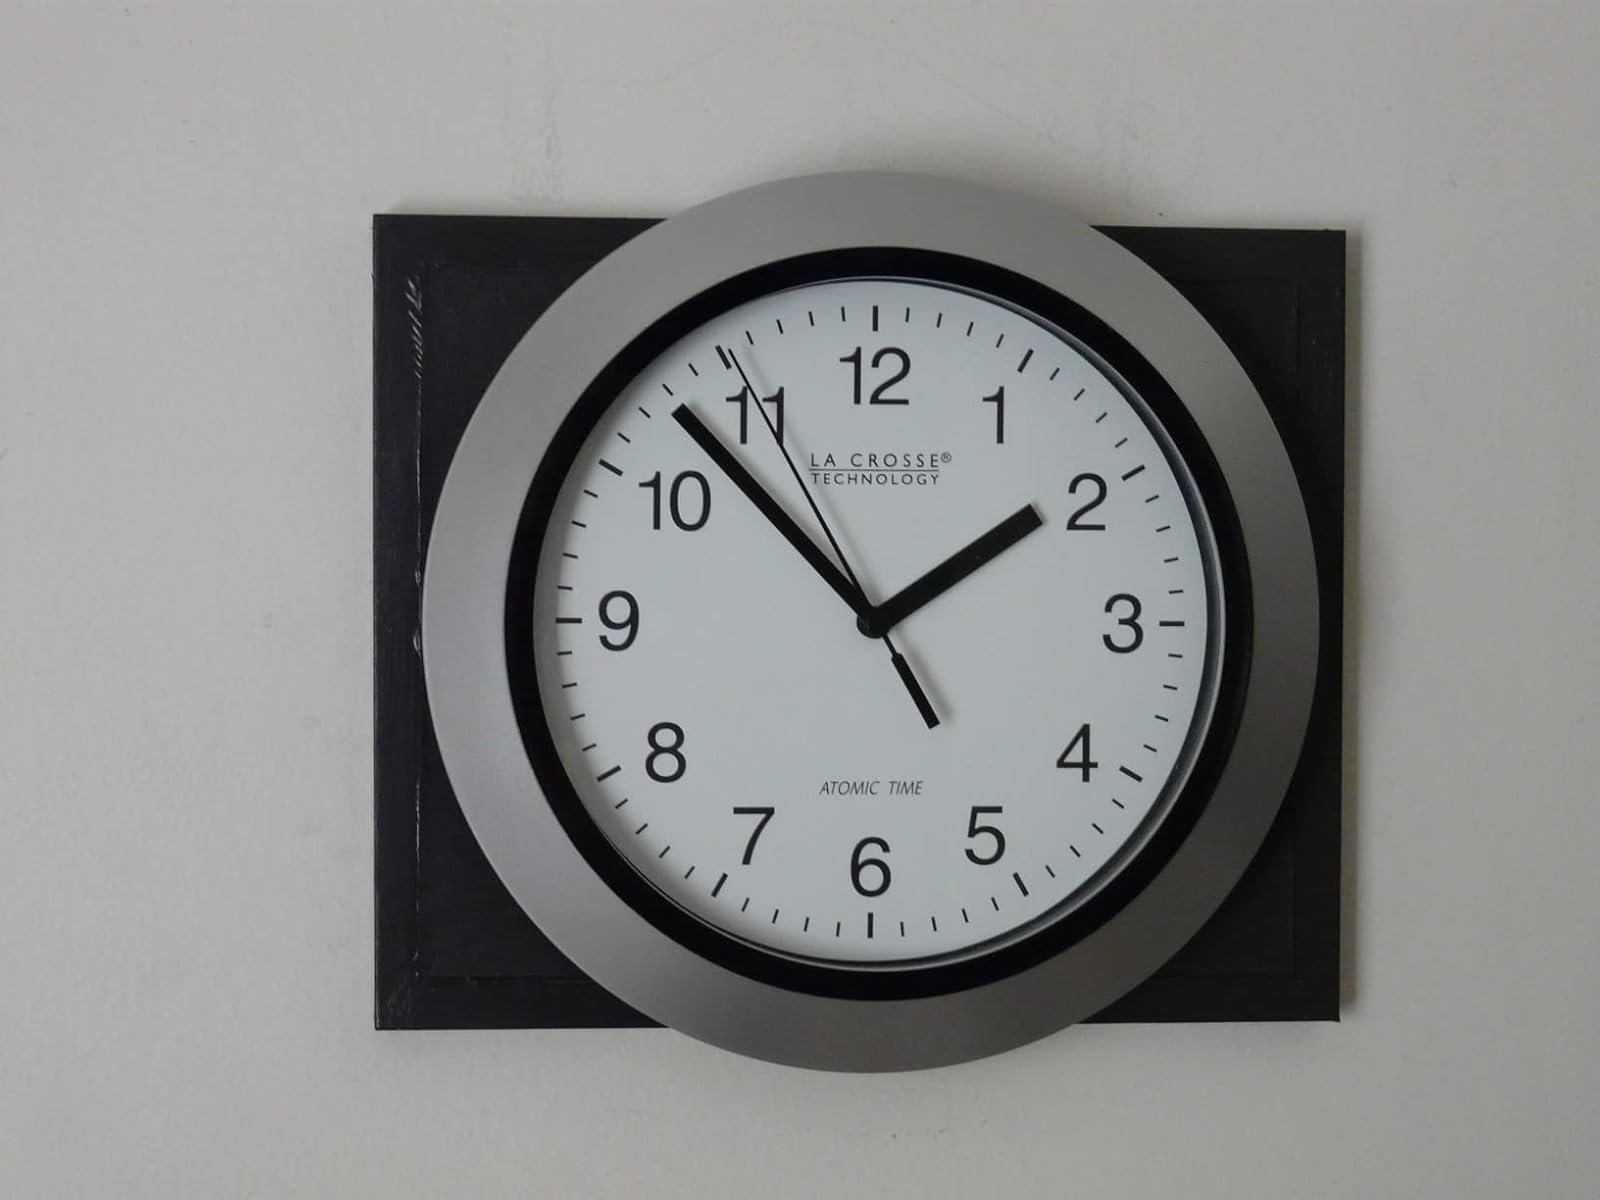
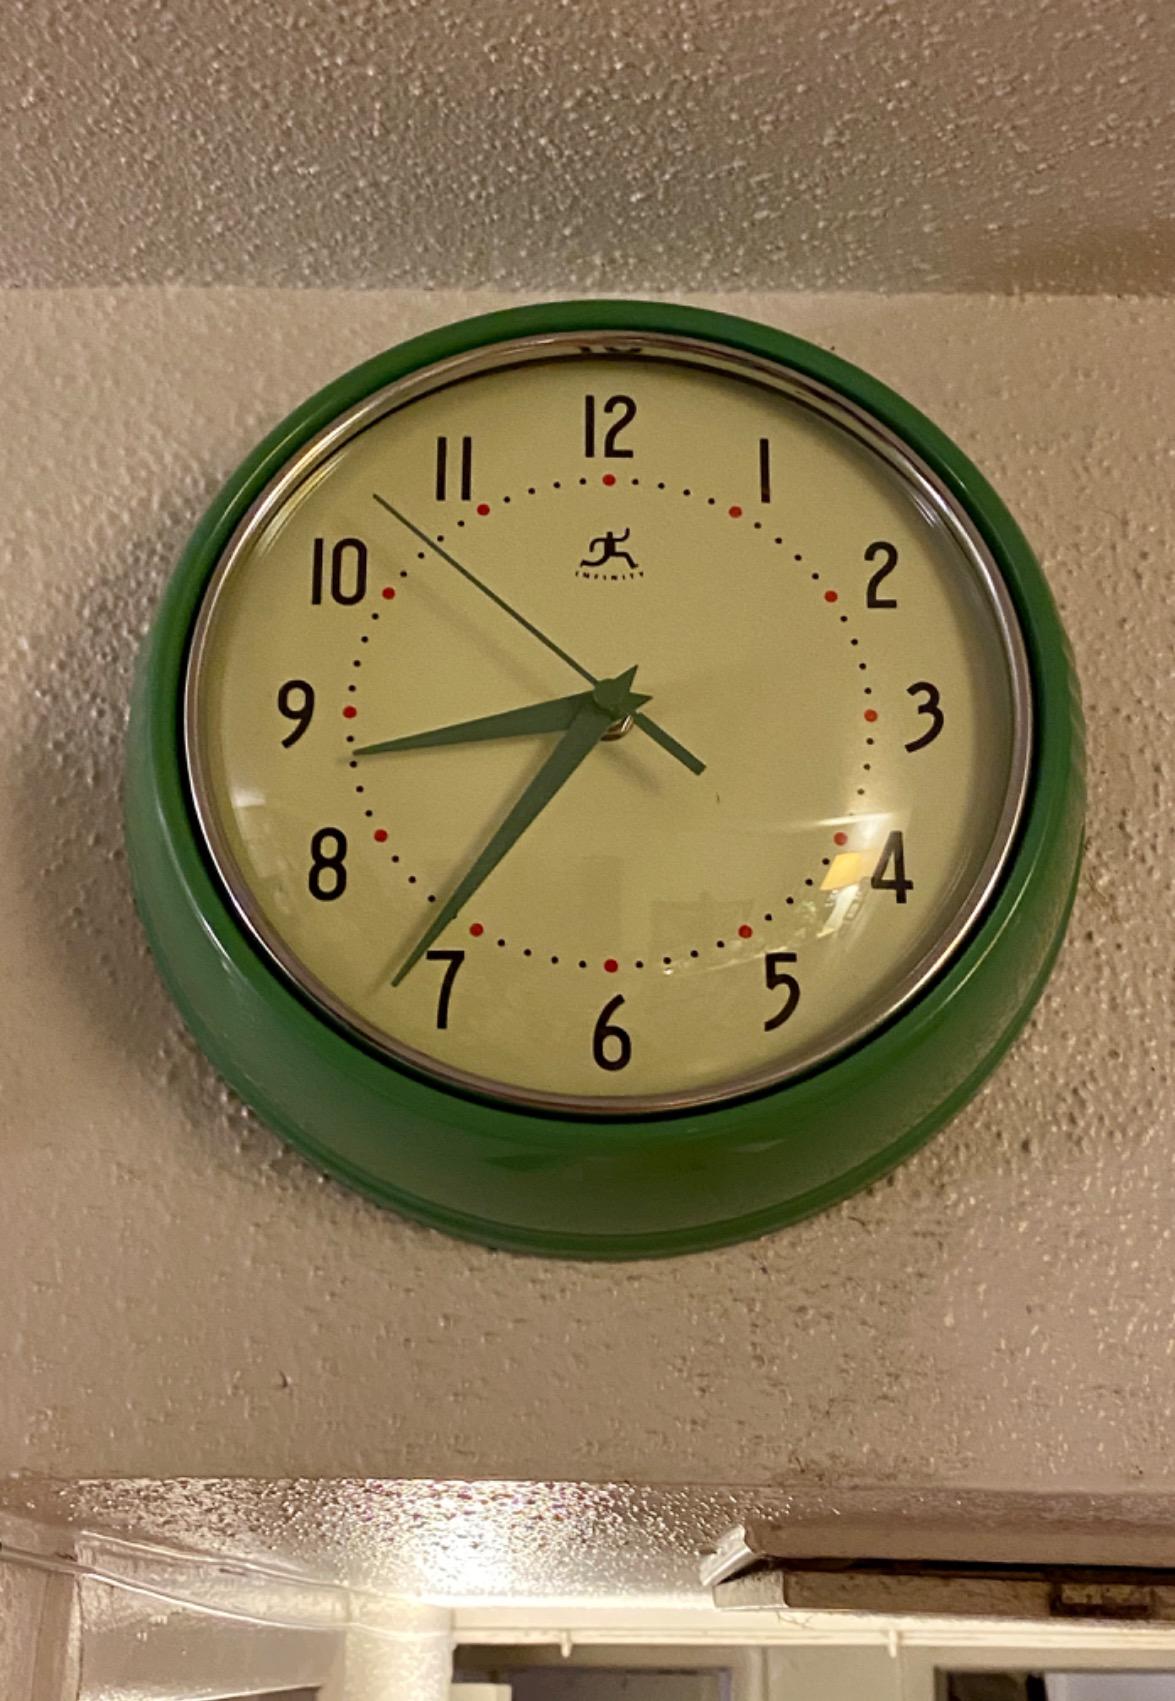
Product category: clock
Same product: no